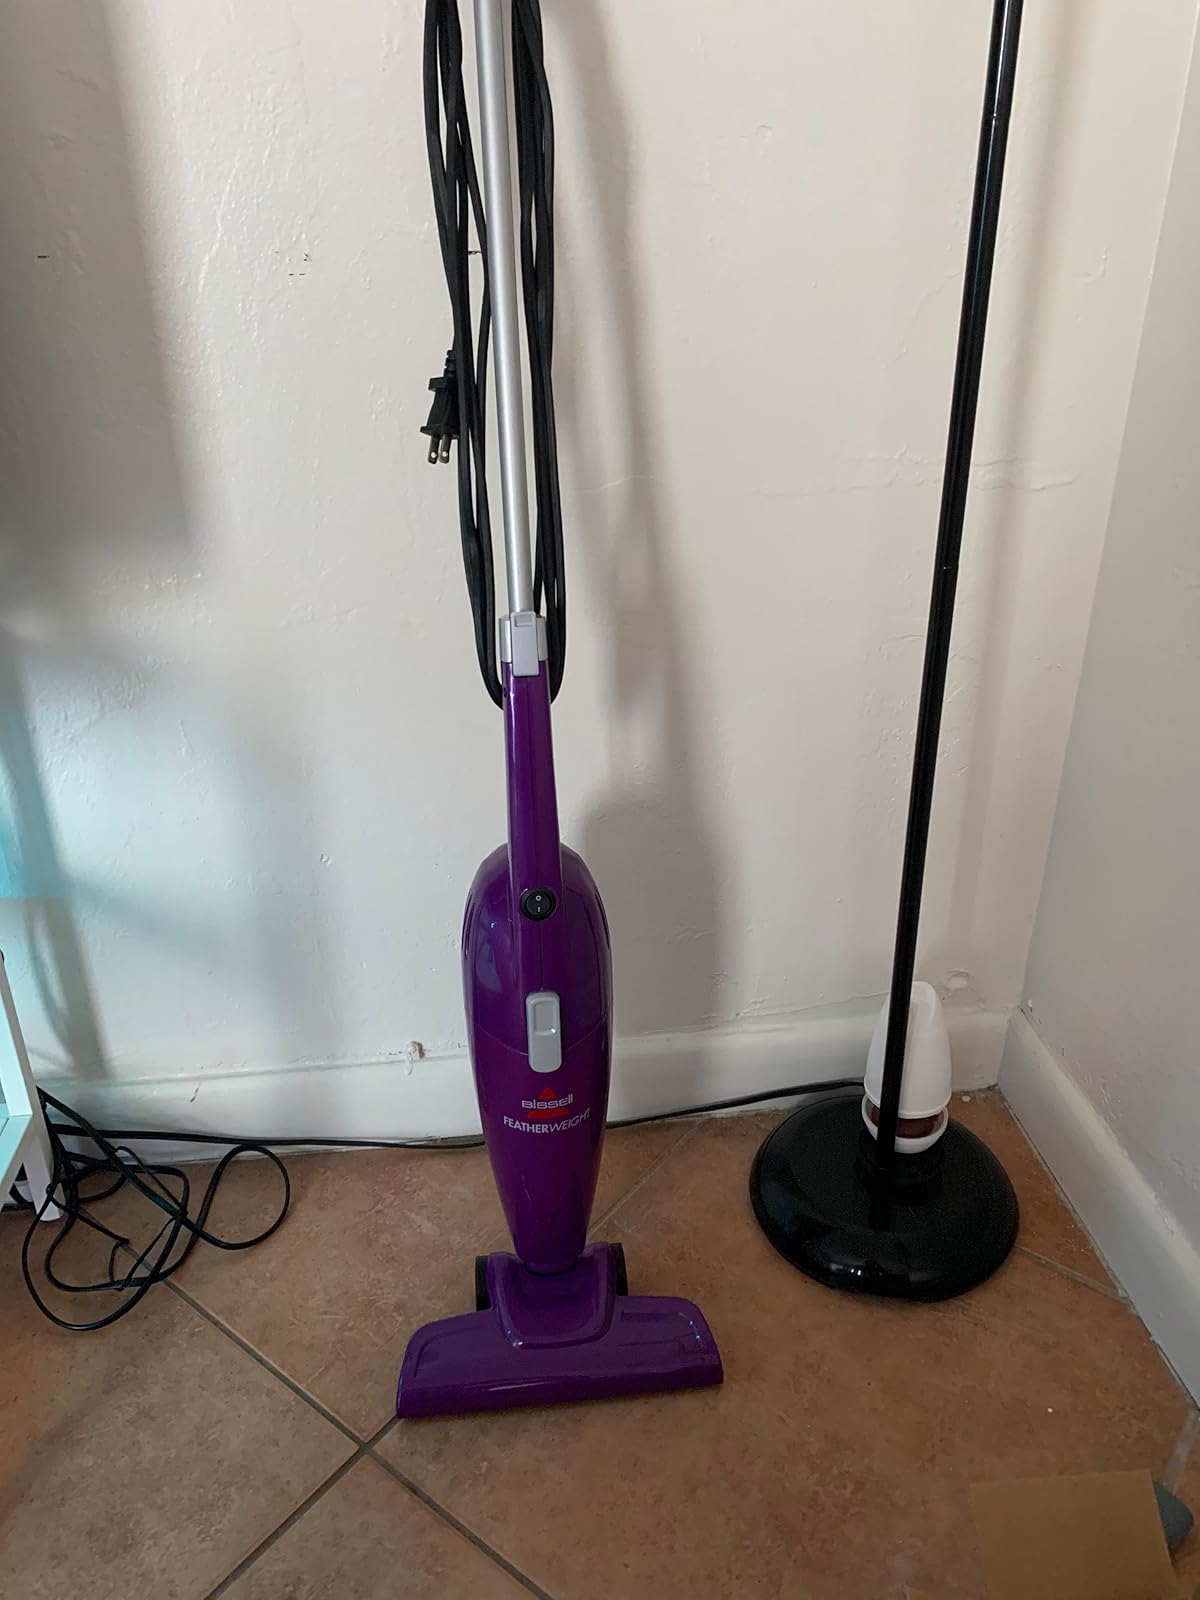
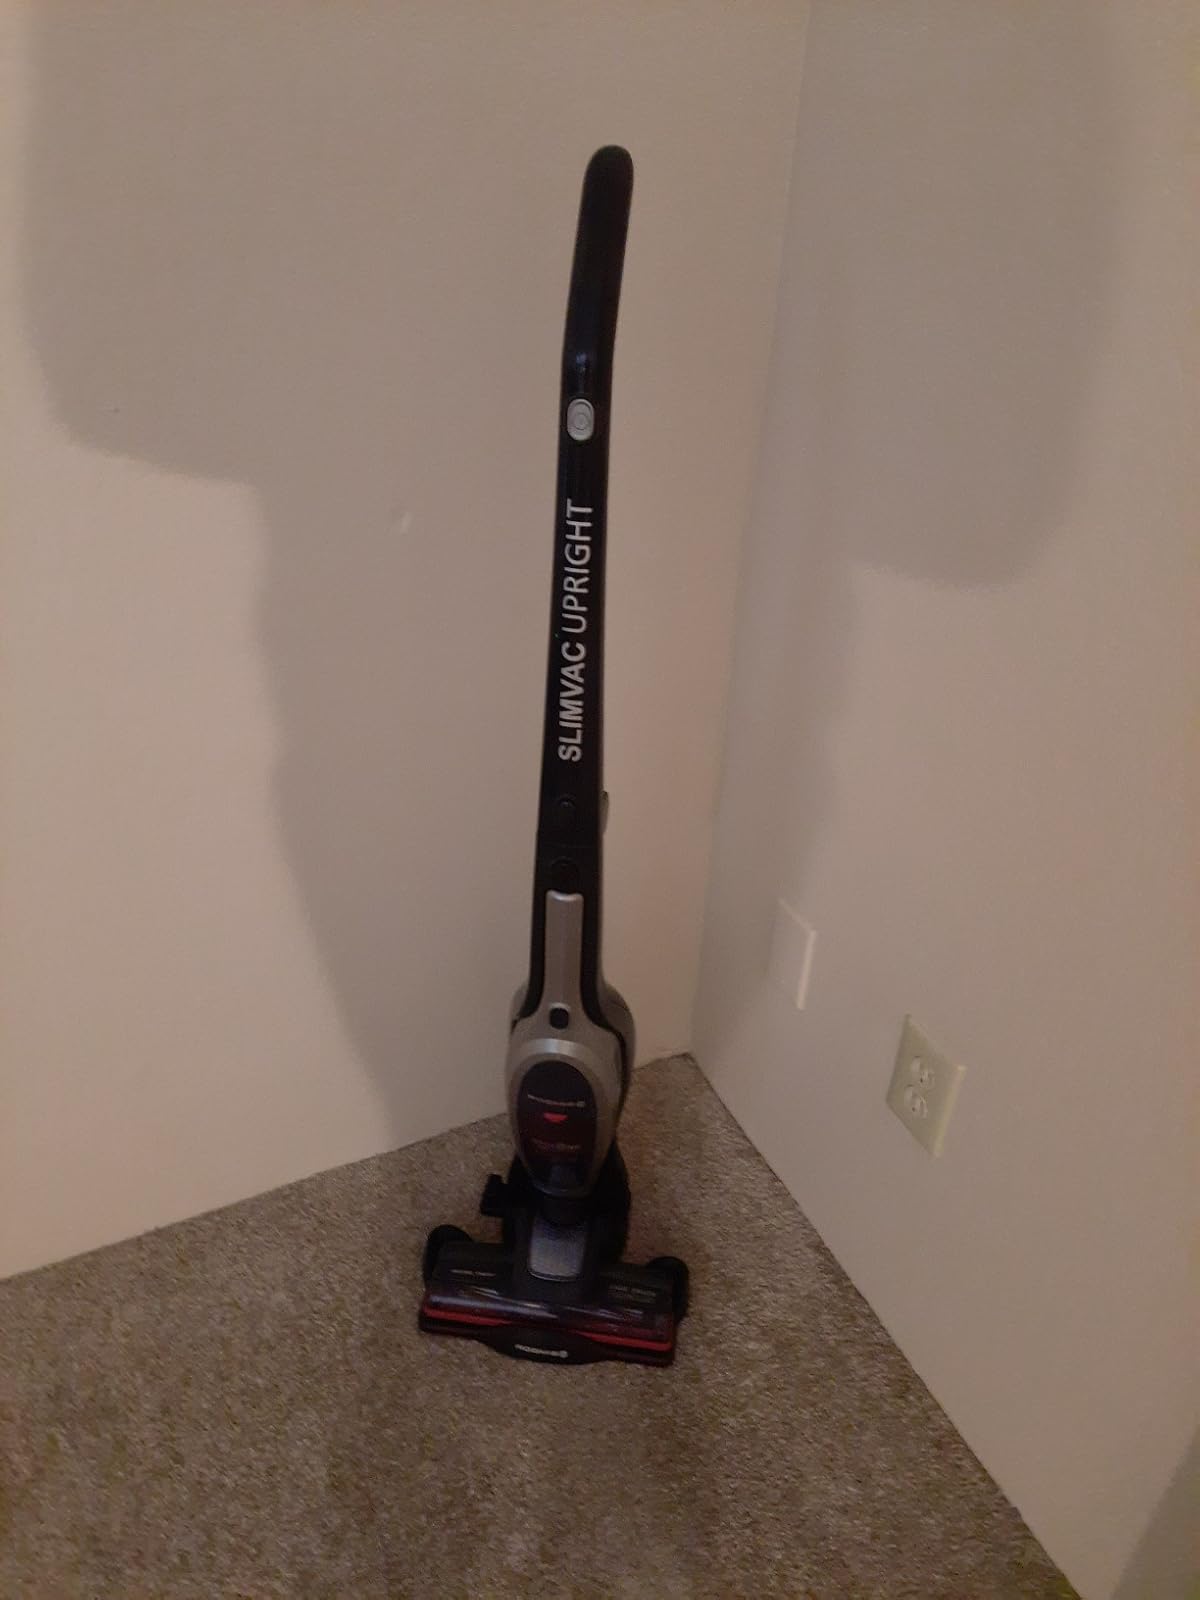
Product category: items_vacuum
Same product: no